Abilene, Texas

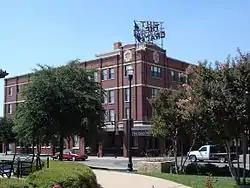
The Grace Museum

Abilene is home to six colleges, three of which are religiously affiliated. Hardin–Simmons University is the oldest, founded in 1891. Abilene Christian University is the largest with 2012 undergraduate enrollment at 4,371.